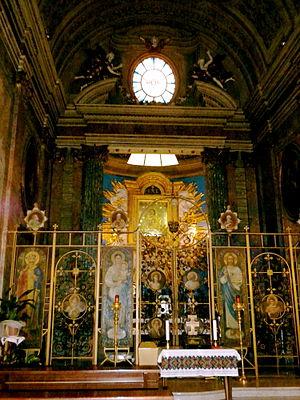
L'église Santi Sergio e Bacco degli Ucraini est une église romaine située dans le rione de Monti sur la piazza Madonna dei Monti et dédiée aux martyrs Serge et Bacchus de Rasafa morts en 303 sur les ordres de l'empereur Maximien.